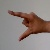
The image shows a hand gesture representing the letter 'Z' in Indian Sign Language.